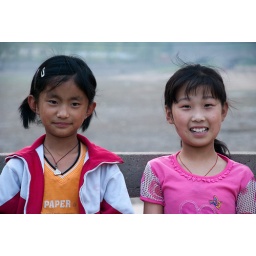
Two friends sitting on a bridge near a market in Daigu.